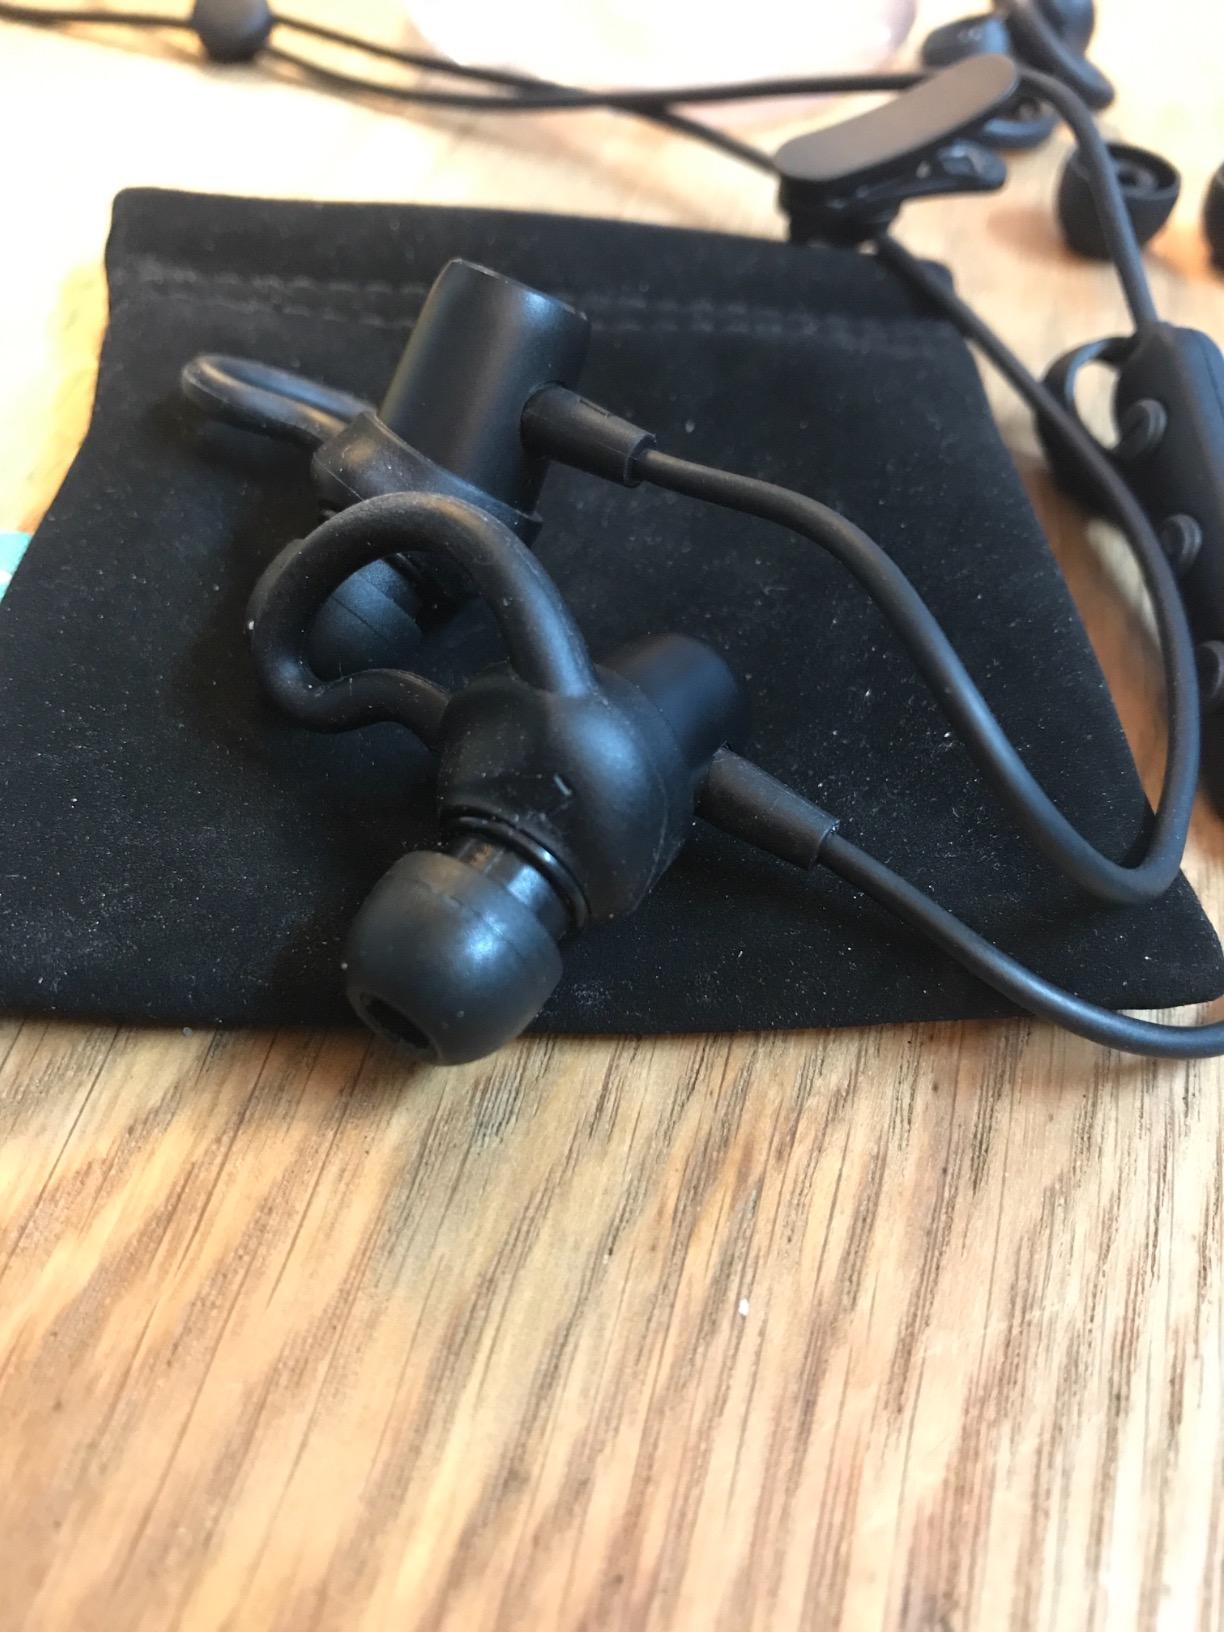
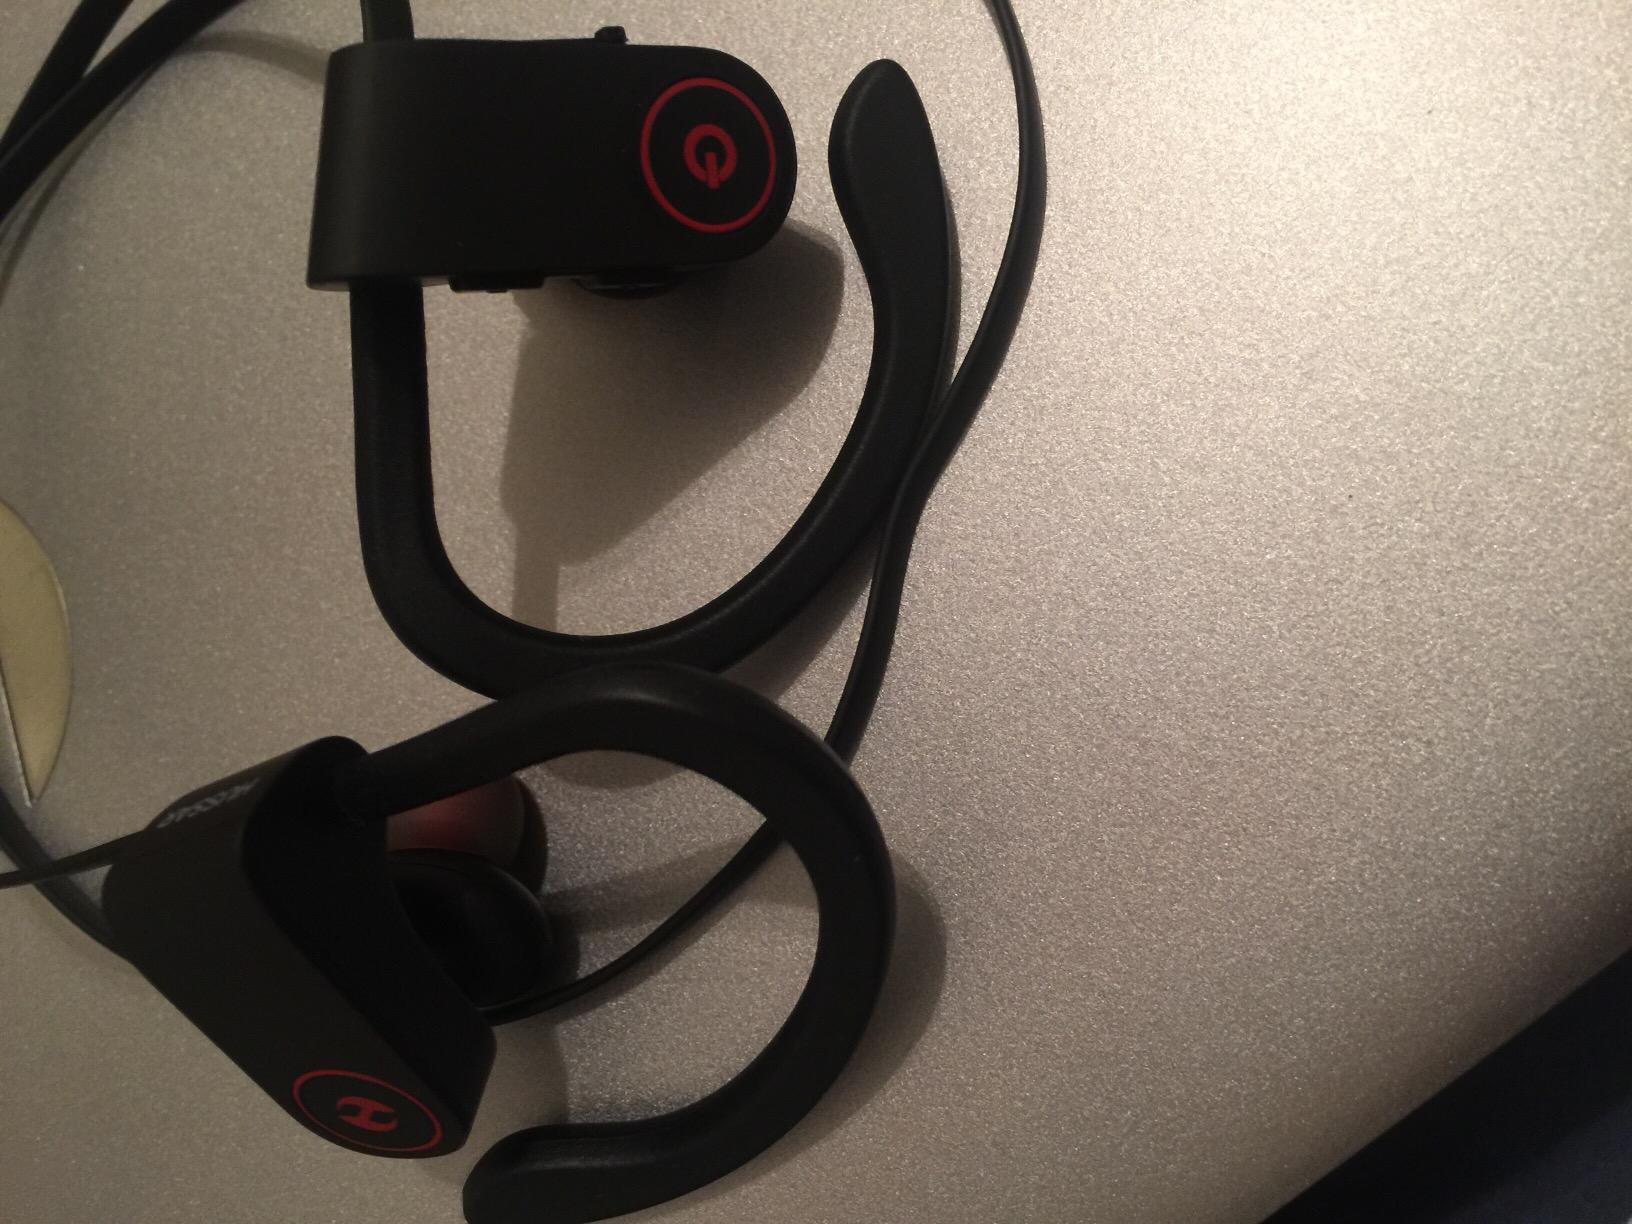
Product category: headphones
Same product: no